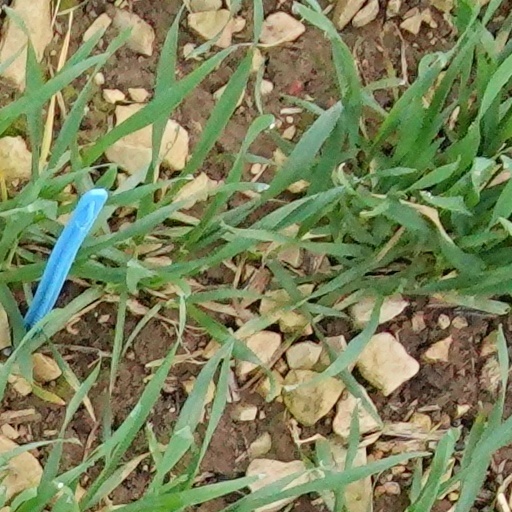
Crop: wheat